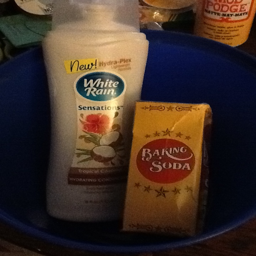
fun friday idea - fake snow - ingredients and both can be gotten :)